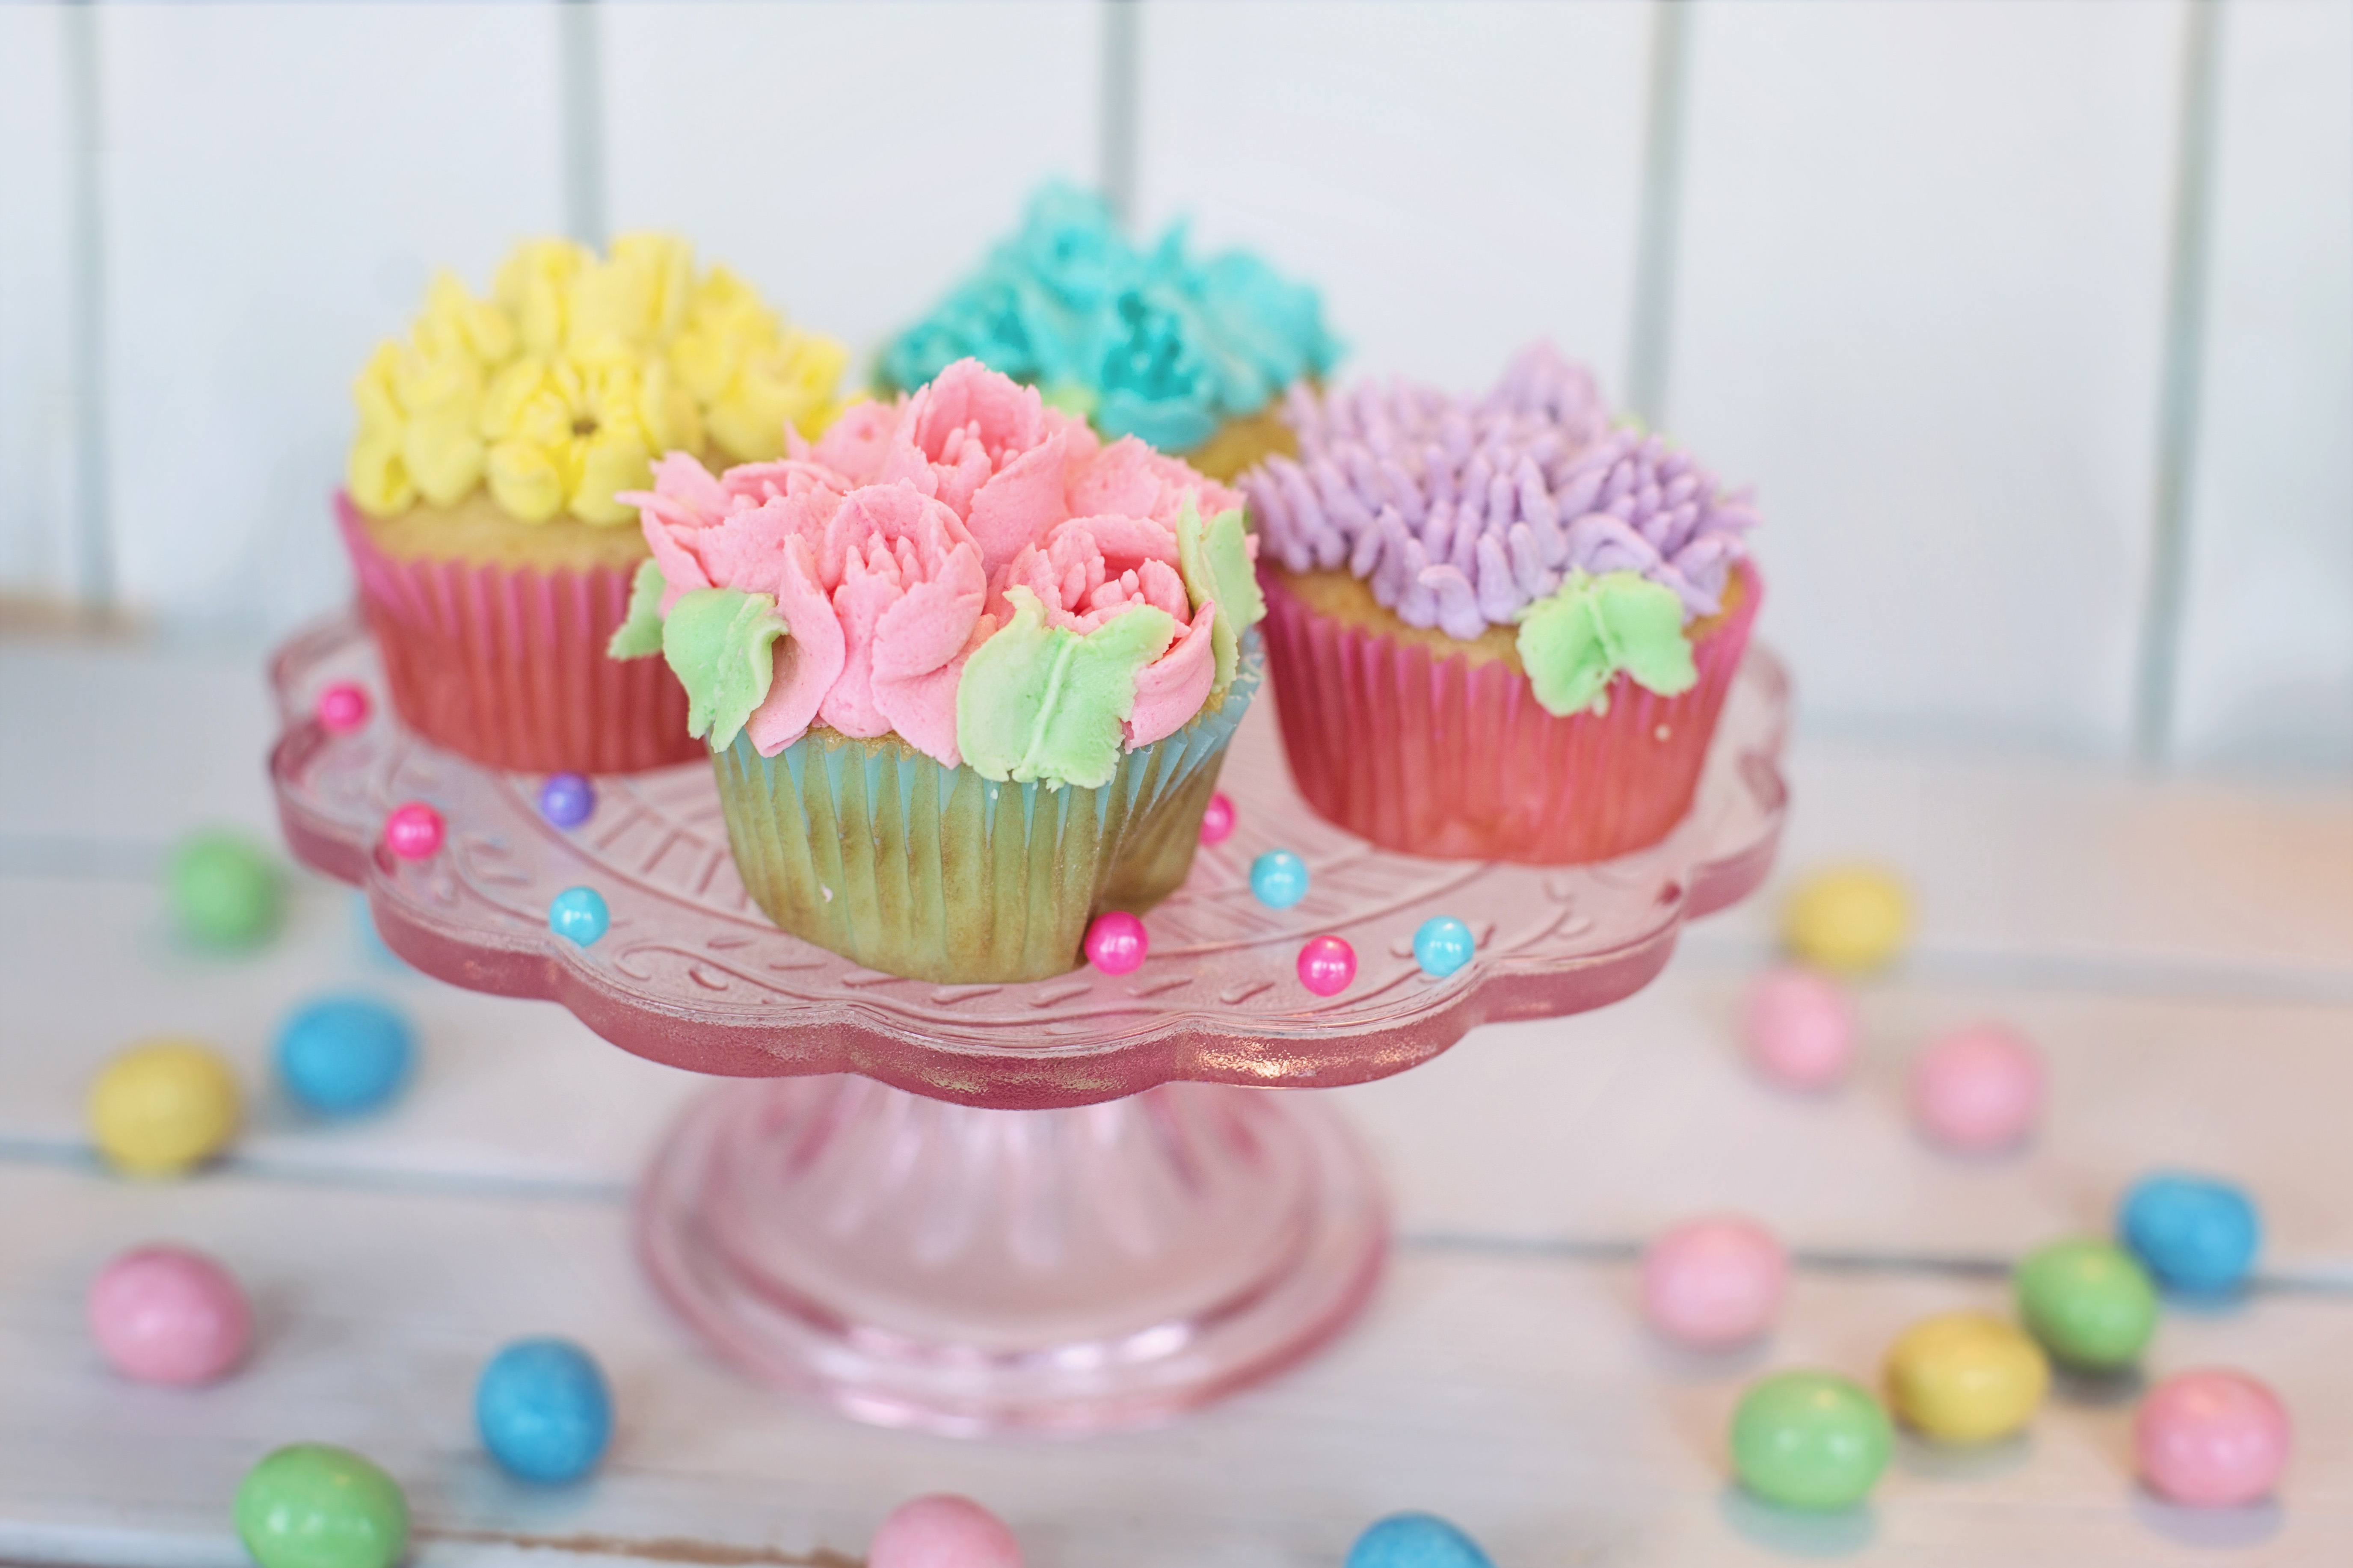
cupcake, buttercream, Baking cup, pink, icing, cake decorating, cake, sweetness, food, baking, dessert, sugar paste, muffin, baked goods, sprinkles, pasteles, fondant, cuisine, cup, confectionery, cream, food coloring